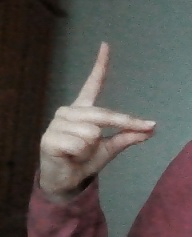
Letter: ta